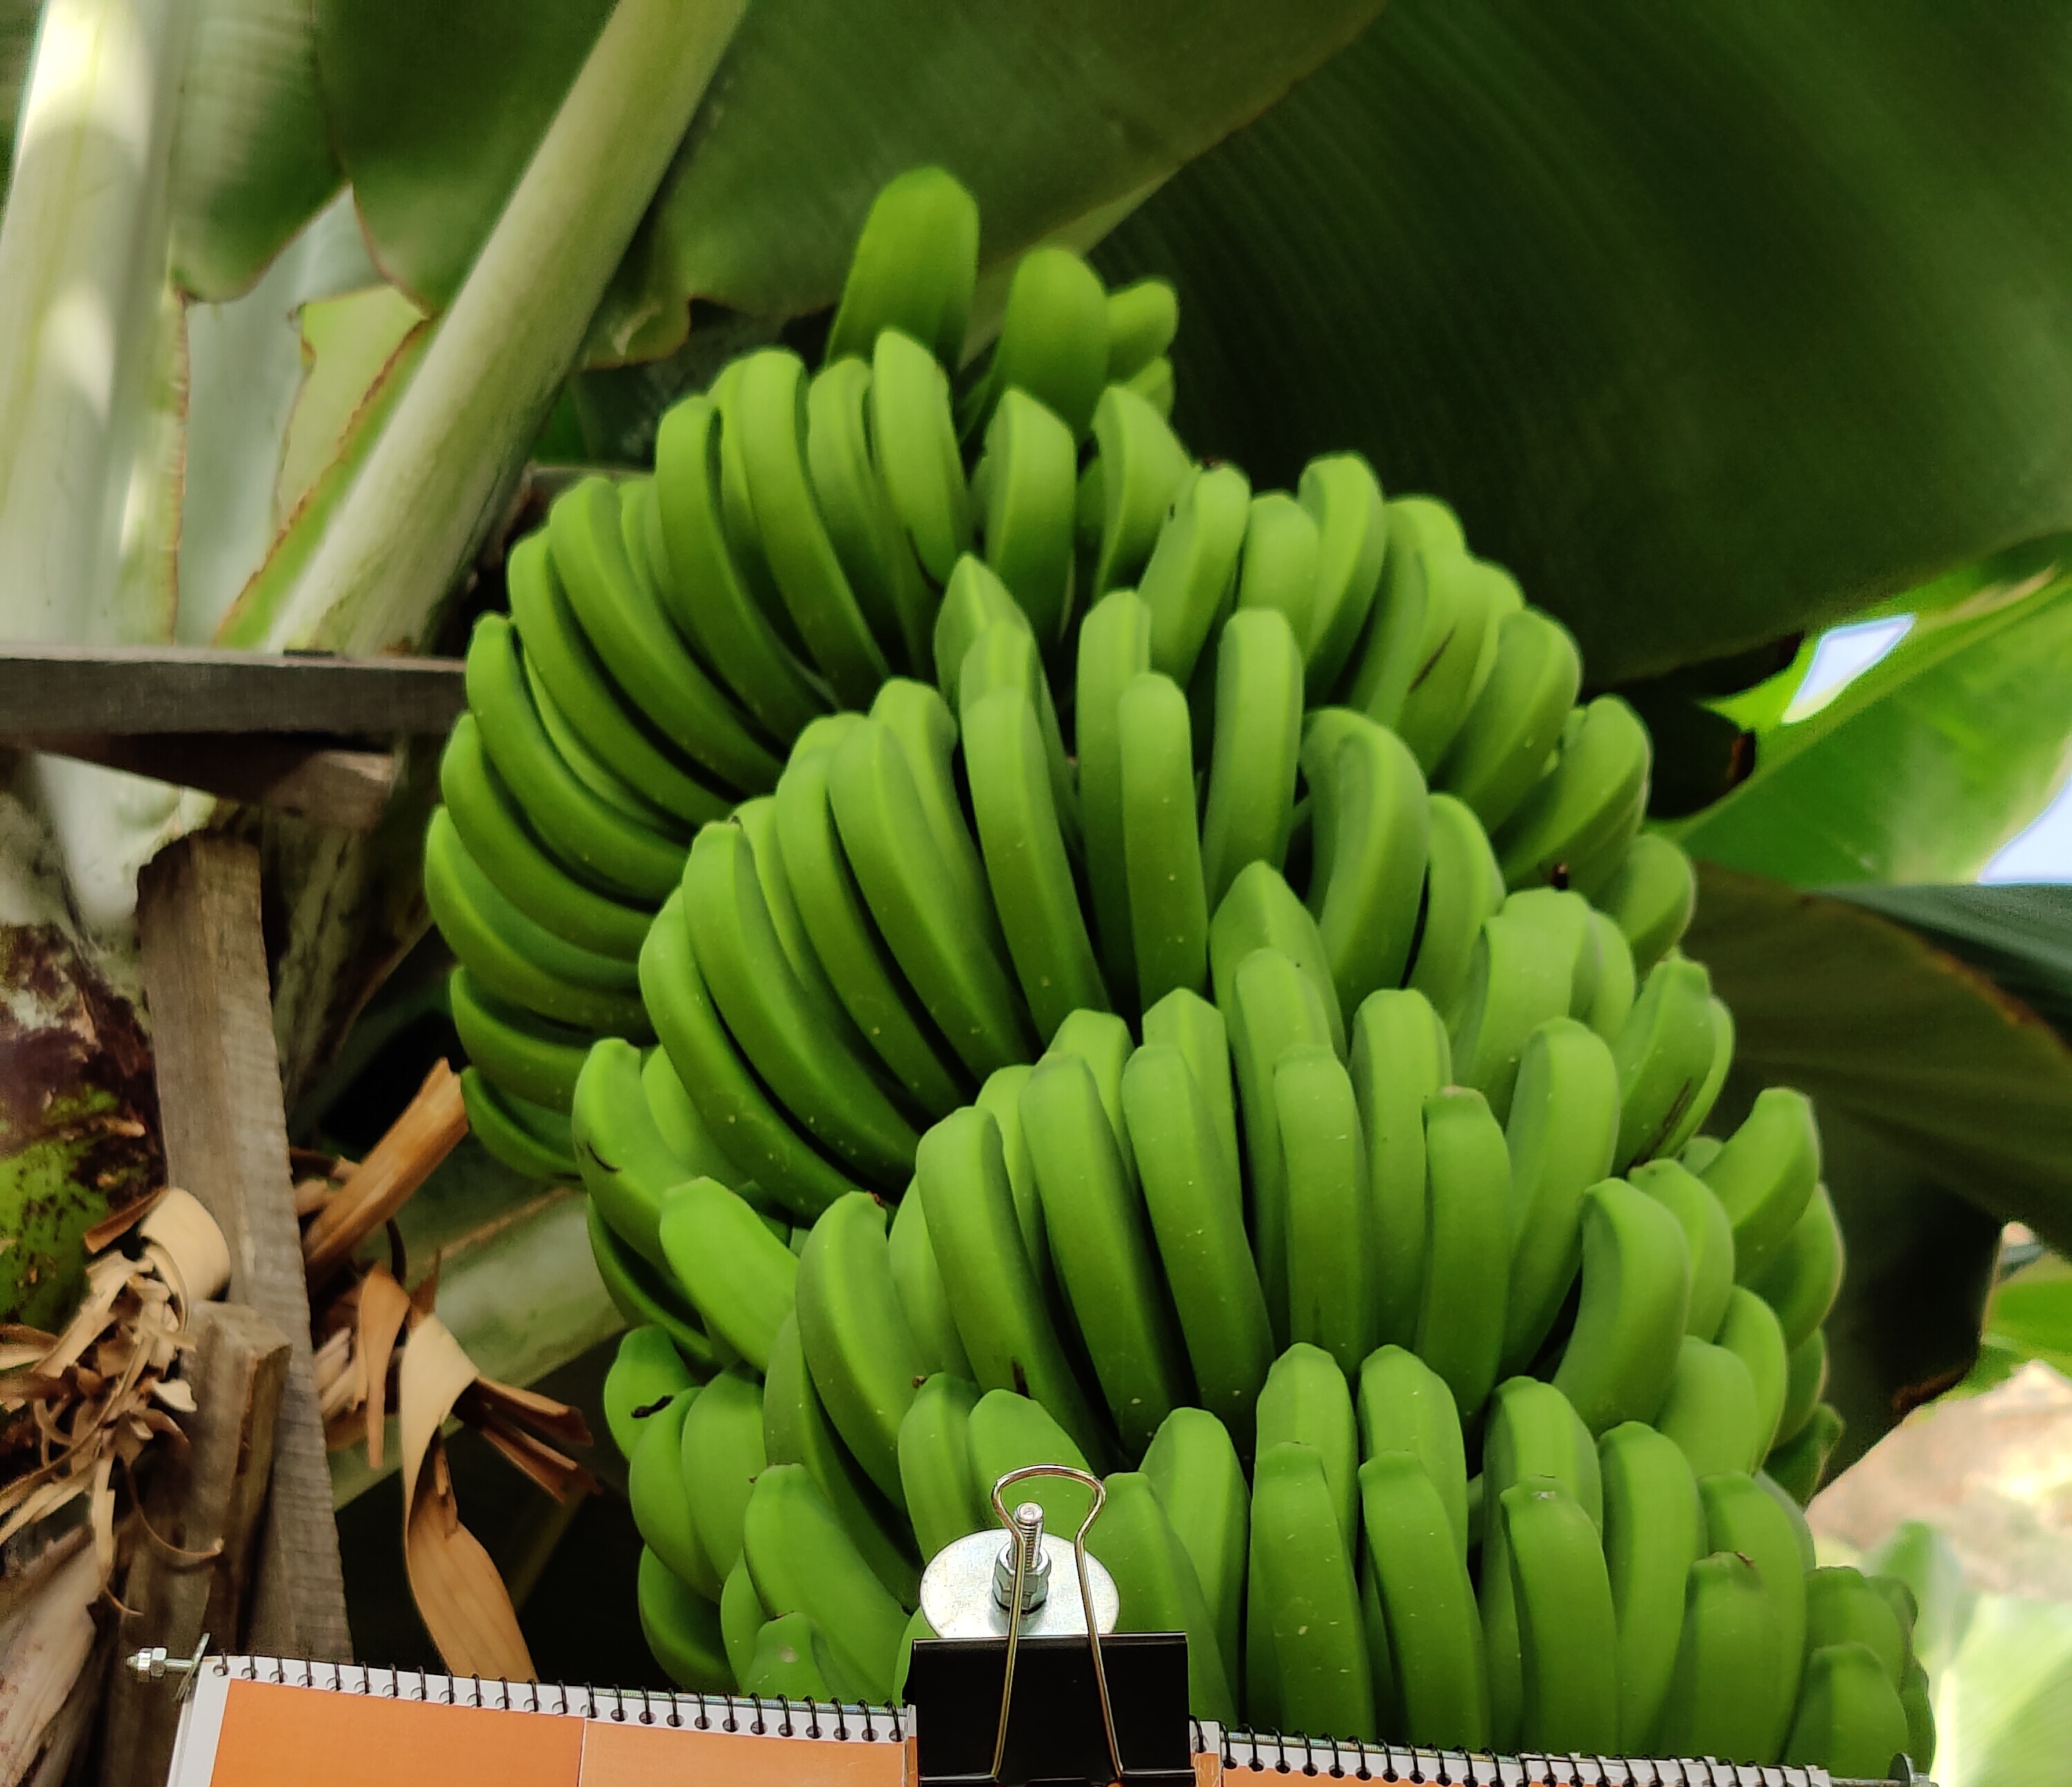
Label: Keep